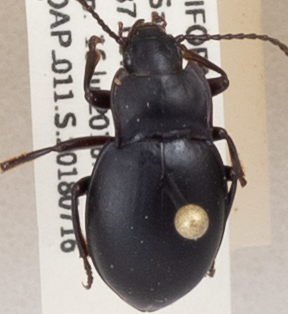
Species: Metrius contractus
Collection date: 2018-07-16
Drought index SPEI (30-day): -1.604
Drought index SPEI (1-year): -0.39
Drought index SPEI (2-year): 0.71